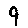
Label: 9